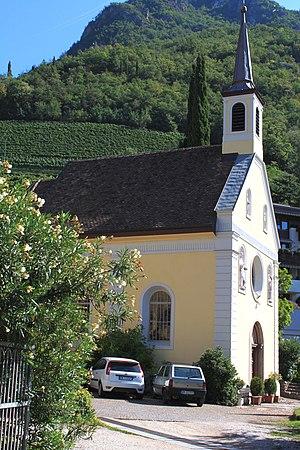
Henri de Bolzano est un pénitent laïc tyrolien, bûcheron analphabète très pieux et entièrement consacré à la piété et à la charité, vénéré comme bienheureux par l'Église catholique.